Arfajah

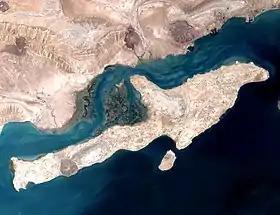
Qeshm Island that Arfajah conquered from the coast of Oman.

In the year 12 AH, Arfajah led the first Arab-Islamic naval invasions in history, and conquered a large number of islands in the Gulf of Oman. Ahmed Jawdat Pasha, who narrated from the text of Al-Waqidi, pointed that Arfajah did not have trouble to raise an army and ships which needed to mount this naval invasion without the support of central caliphate, due to his notably wealthiness and powerful influence of followers from within his clan. Ahmed Jawdat further narrated that the background of Arfajah naval expedition from Al-Waqidi's book that Arfajah were filled by impetuous Jihad spirit And he disregarded the advice of Al-Faruq, boarded the ships and marched for the conquest in the Sea of Oman. However, Jawdat mistook as he though this campaign occurred during Umar caliphate, while in reality it is occurred during caliphate of Abu Bakr. Tabari narrated that as caliph Abu Bakar learned Arfajah acted without his consent, he immediately dismissed Arfajah.